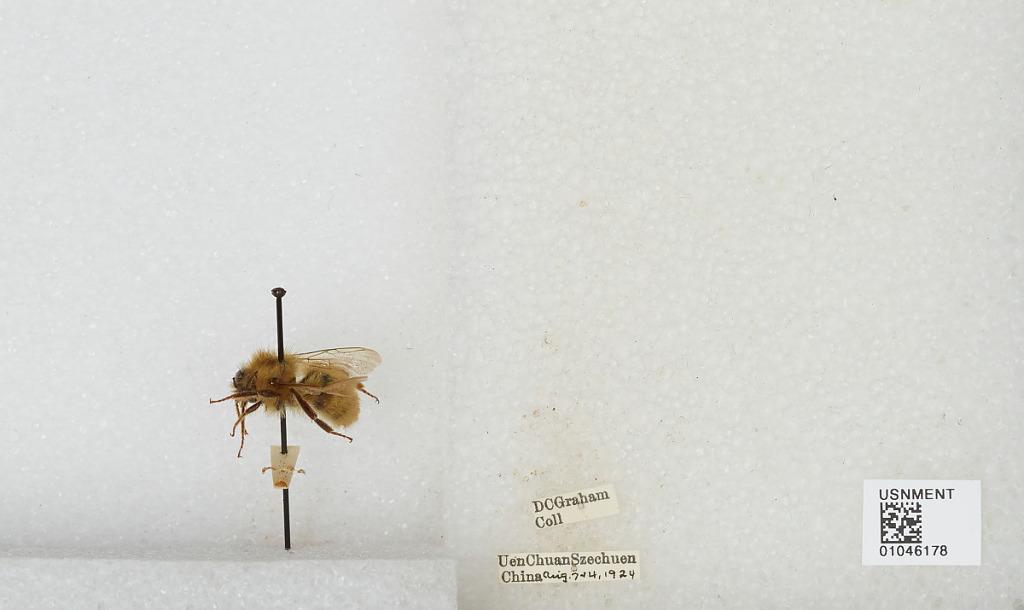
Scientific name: Bombus sp.
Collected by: D. Graham
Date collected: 1924-8-7
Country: China
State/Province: Sichuan
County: Wenchuan Xian
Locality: Wenchuan